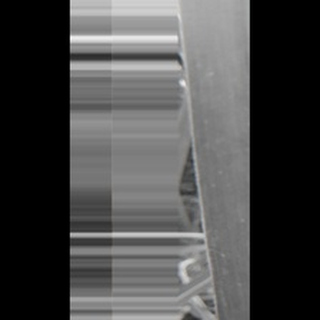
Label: healthy_sugarcane